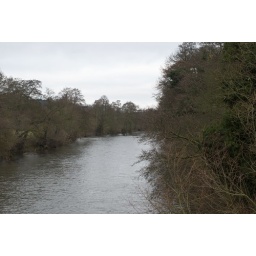
From a bridge over the river